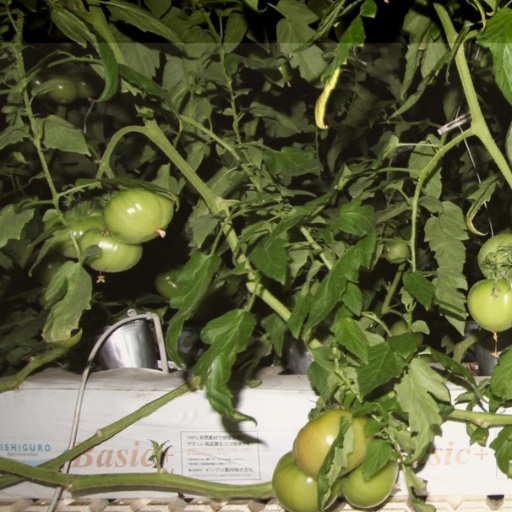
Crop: tomato